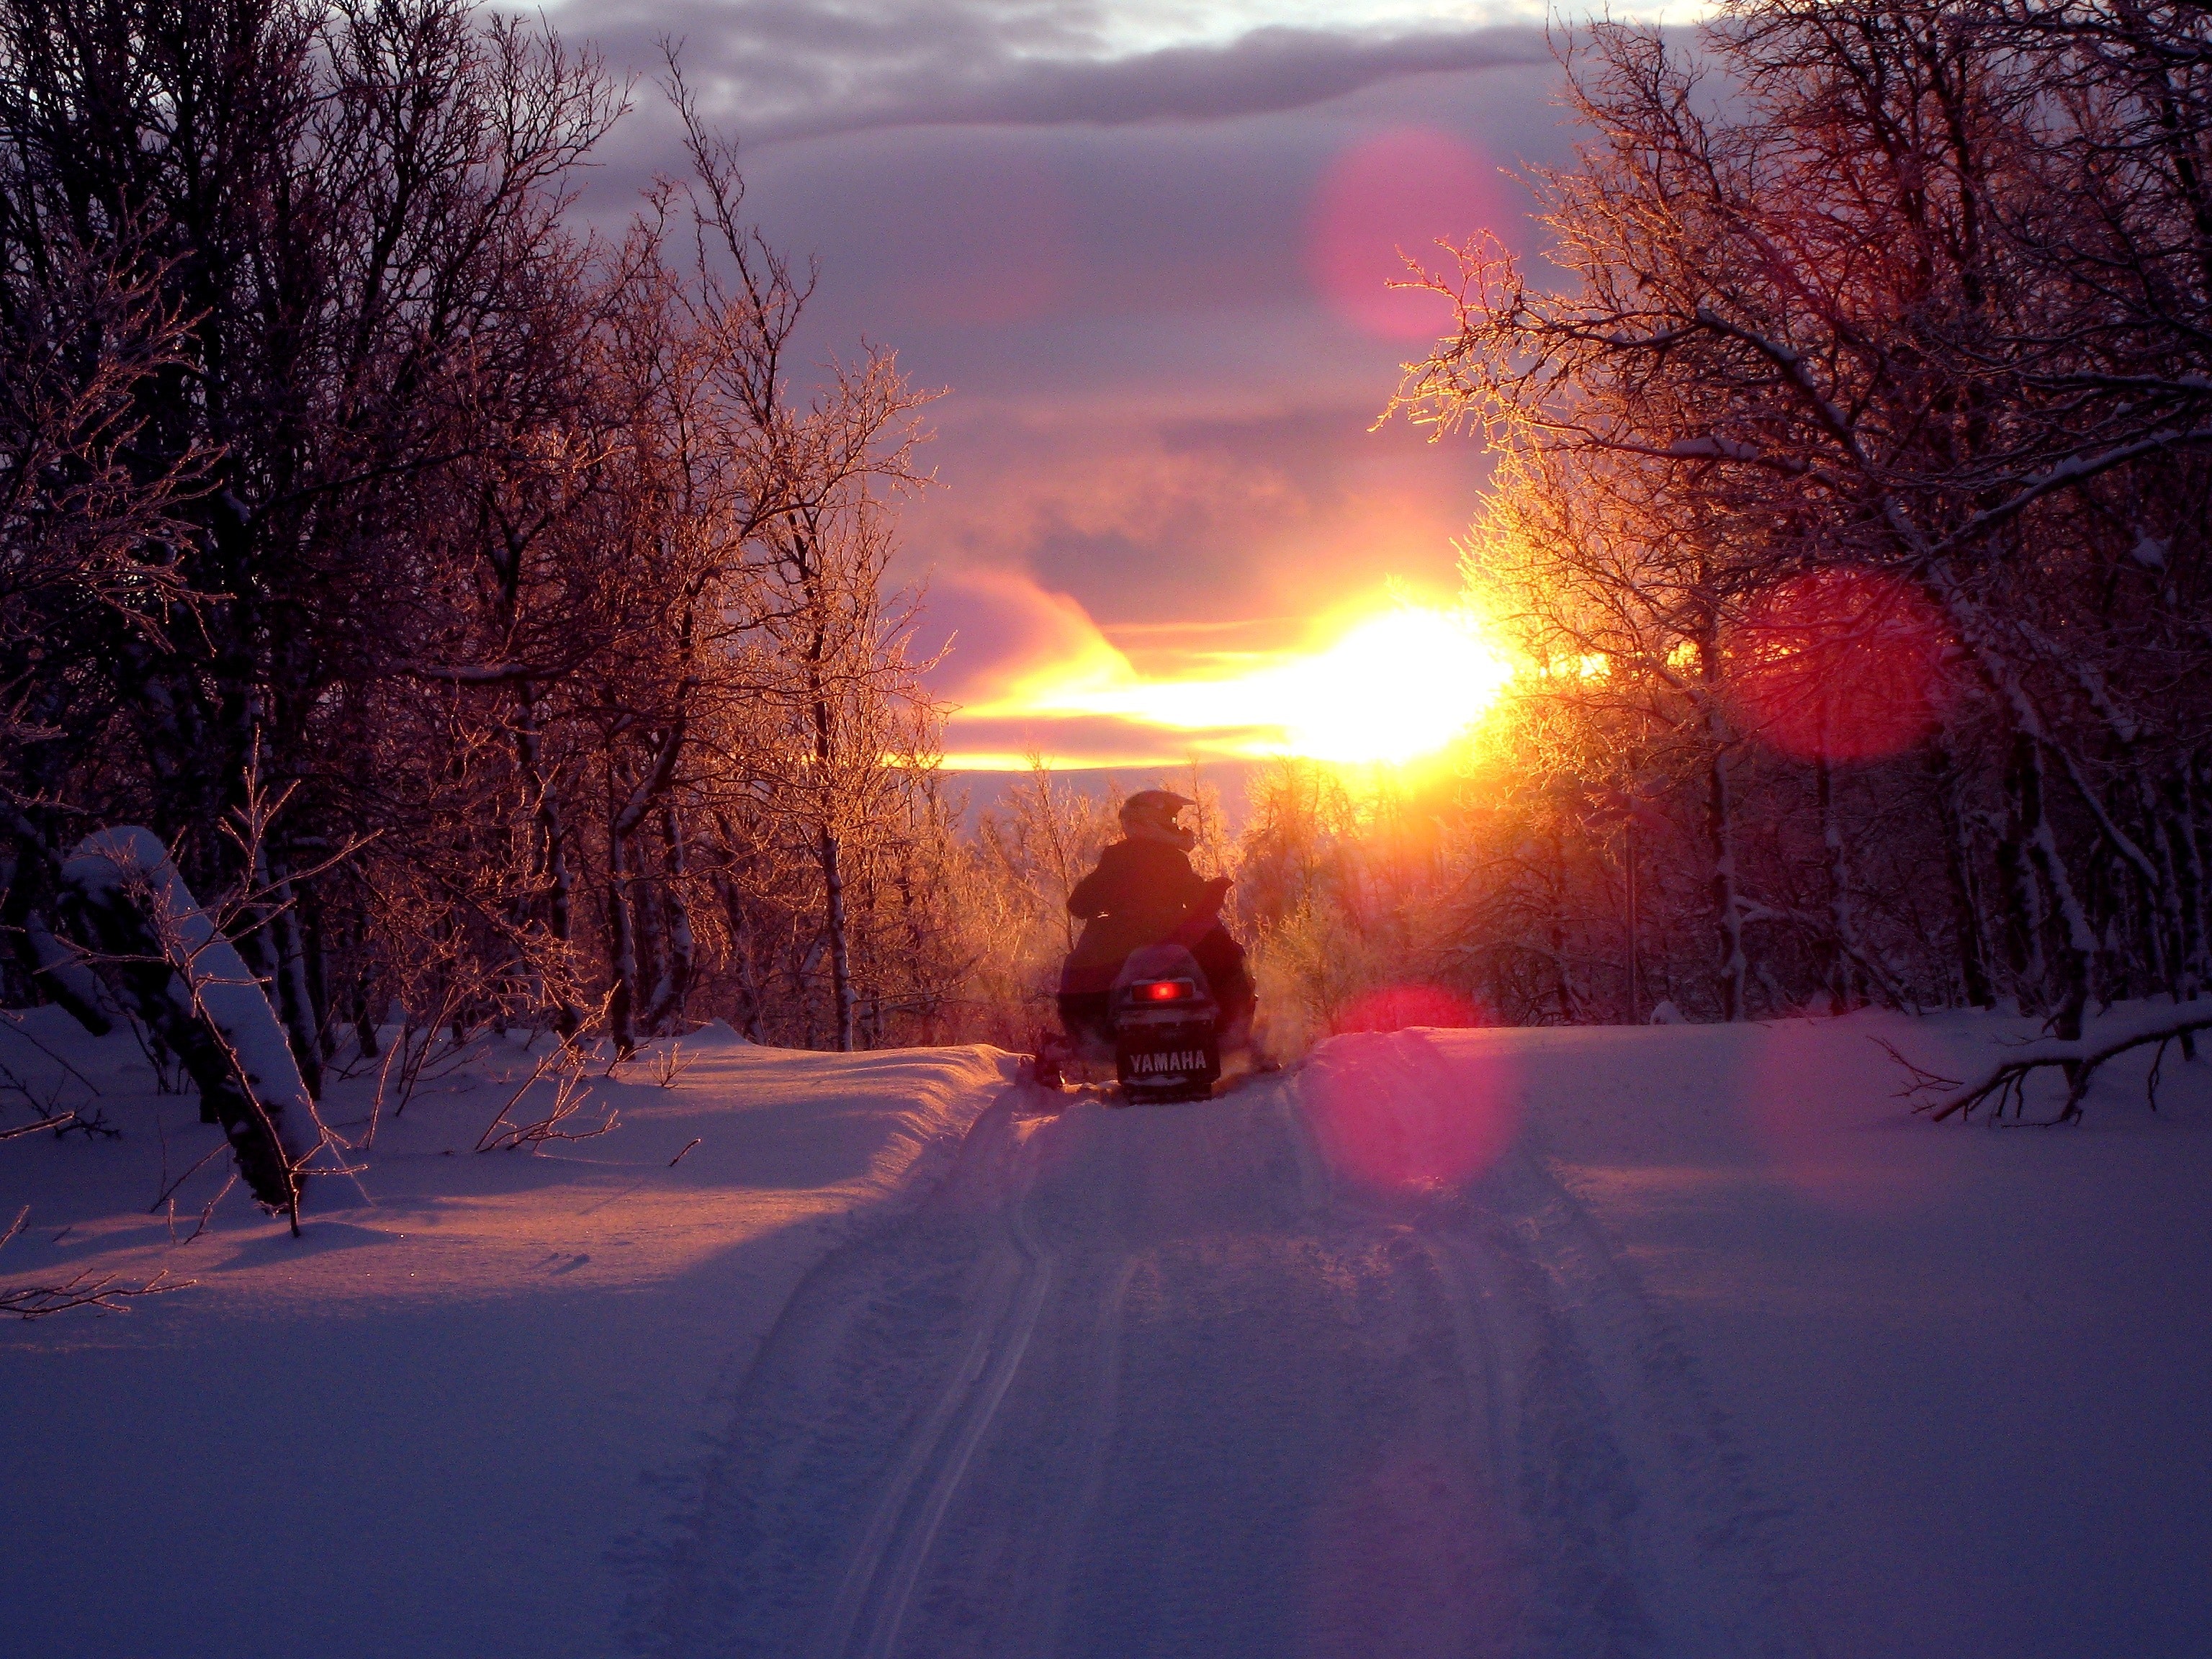
snow, sky, winter, freezing, evening, sunset, tree, morning, sunrise, snowmobile, cloud, geological phenomenon, sunlight, landscape, vehicle, red sky at morning, dusk, plant, ice, winter storm